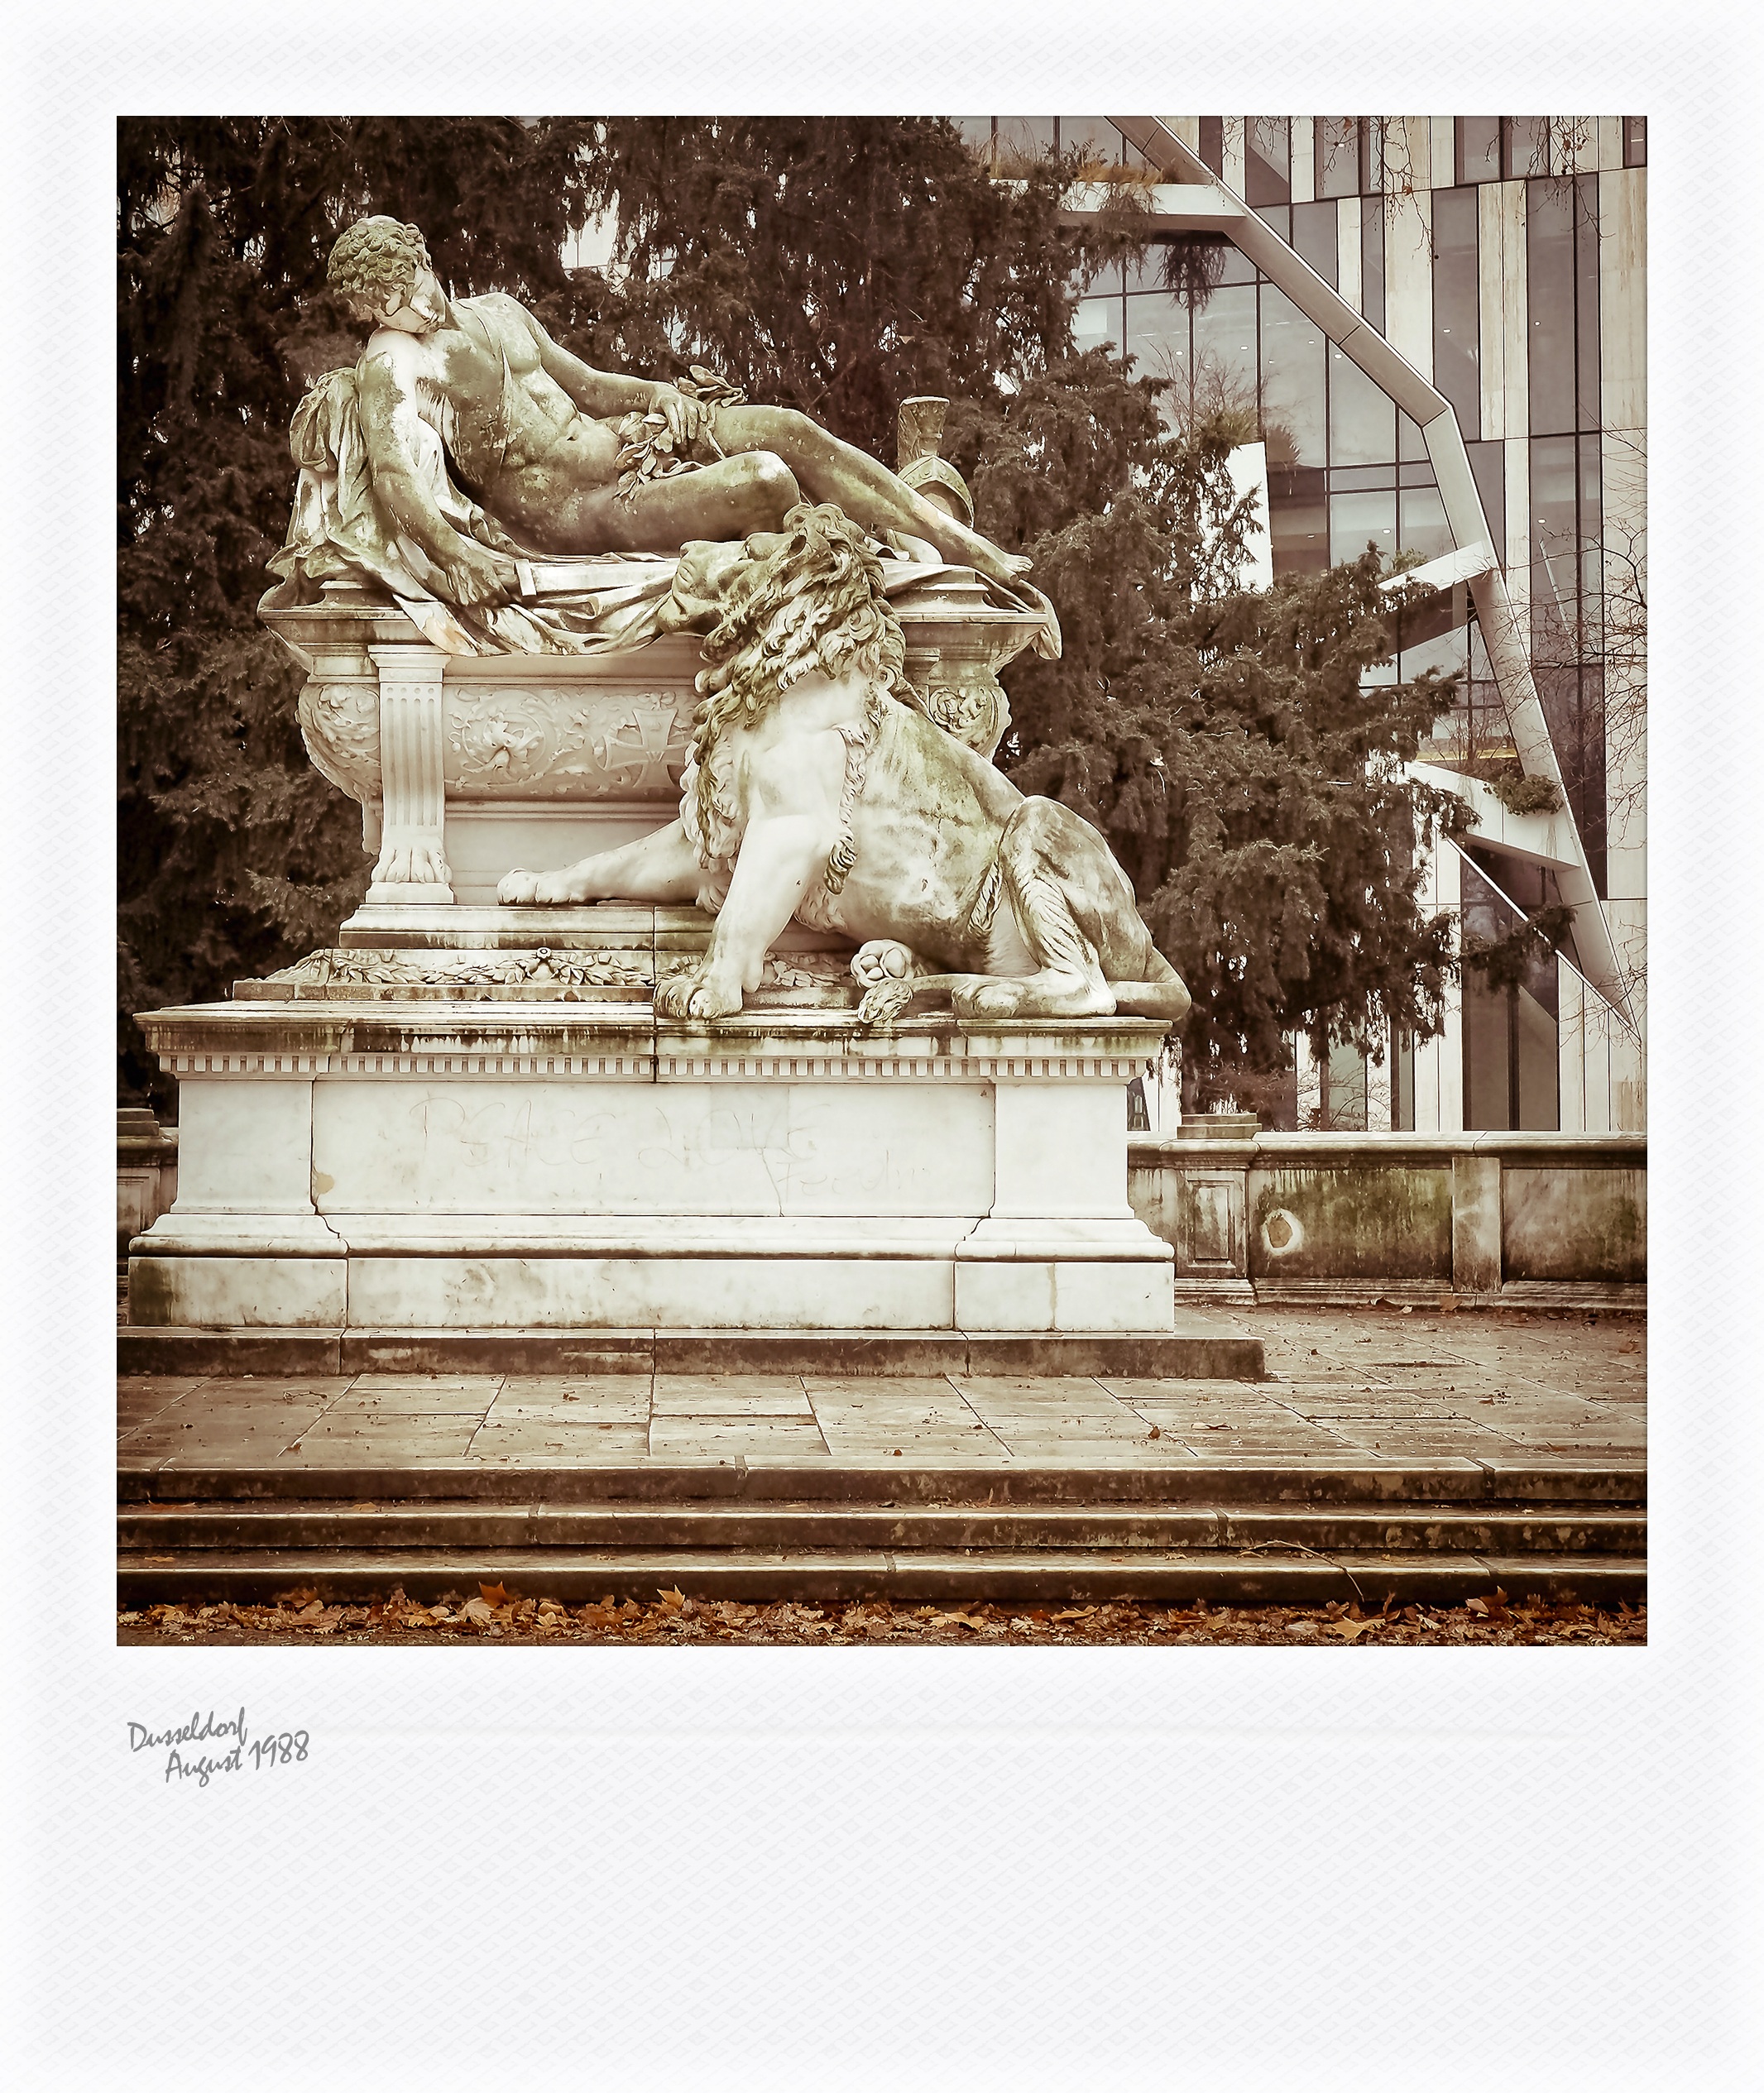
black and white, vintage, retro, monument, travel, statue, memory, polaroid, artwork, photos, sculpture, art, handwriting, picture frame, instant, cult, dusseldorf, instant camera, stock photography, classical sculpture, polaroid photo